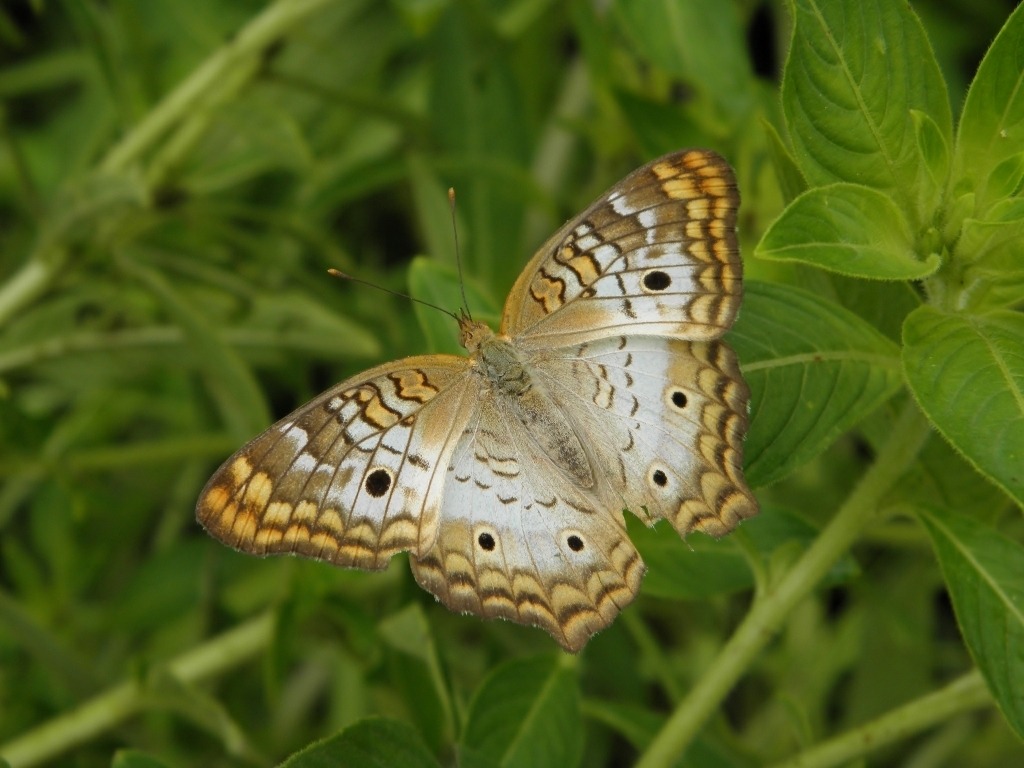
Scientific name: Anartia jatrophae
Common name: White peacock
Family: Nymphalidae
Order: Lepidoptera
Pollinator type: Primary pollinator
Habitat: Gardens, parks, and open areas
Geographic range: Southern United States to Argentina
Conservation status: Least Concern